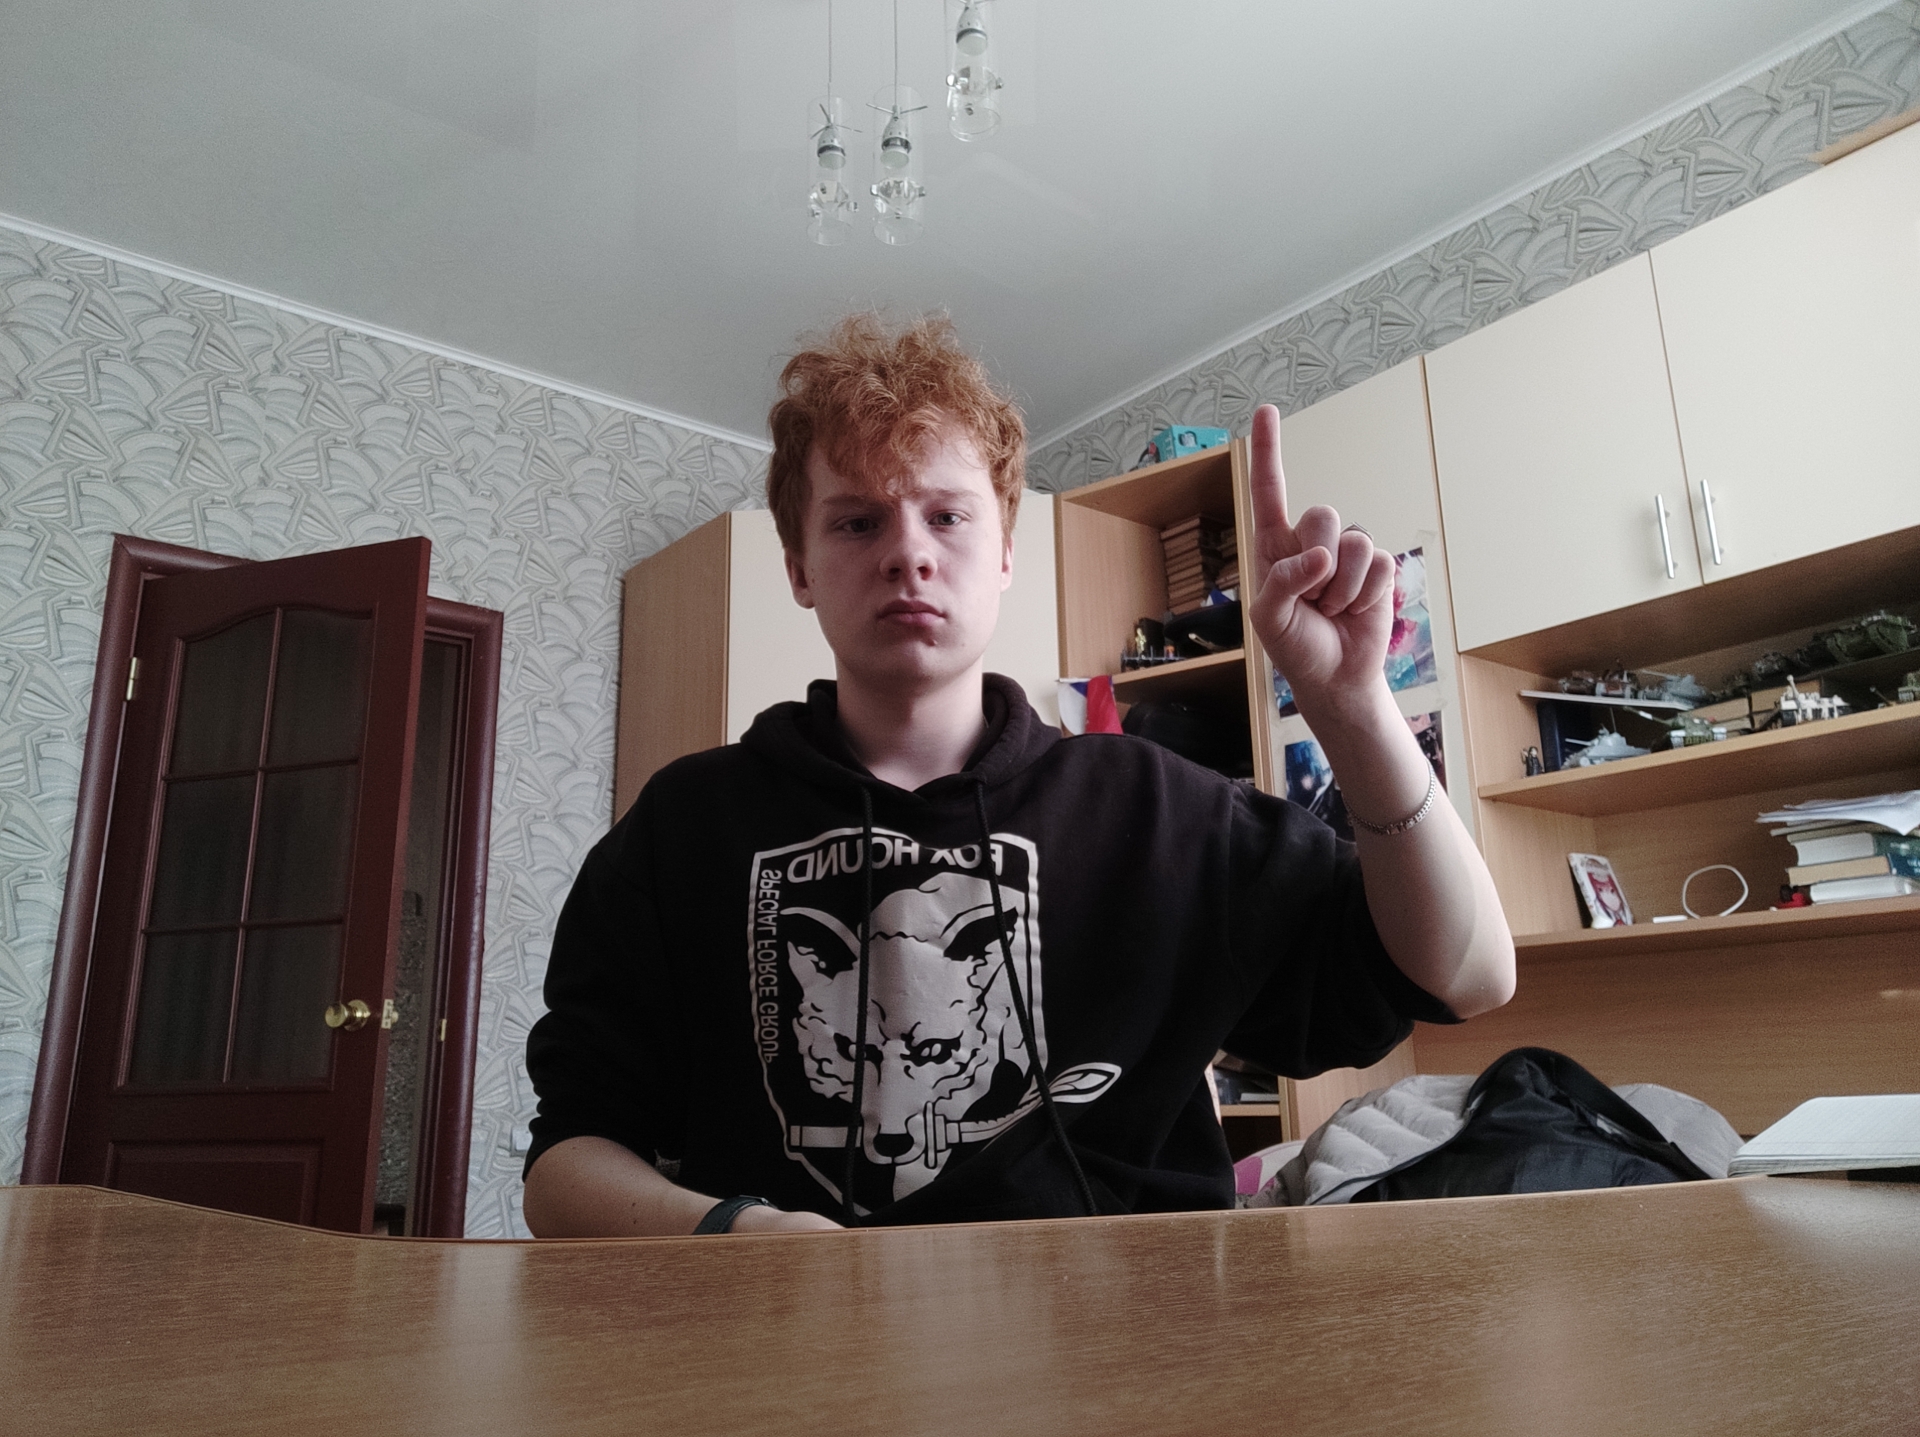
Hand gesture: one